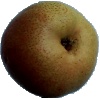
Label: Pear Forelle 1